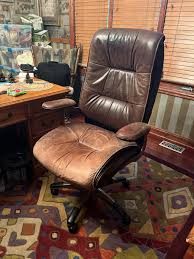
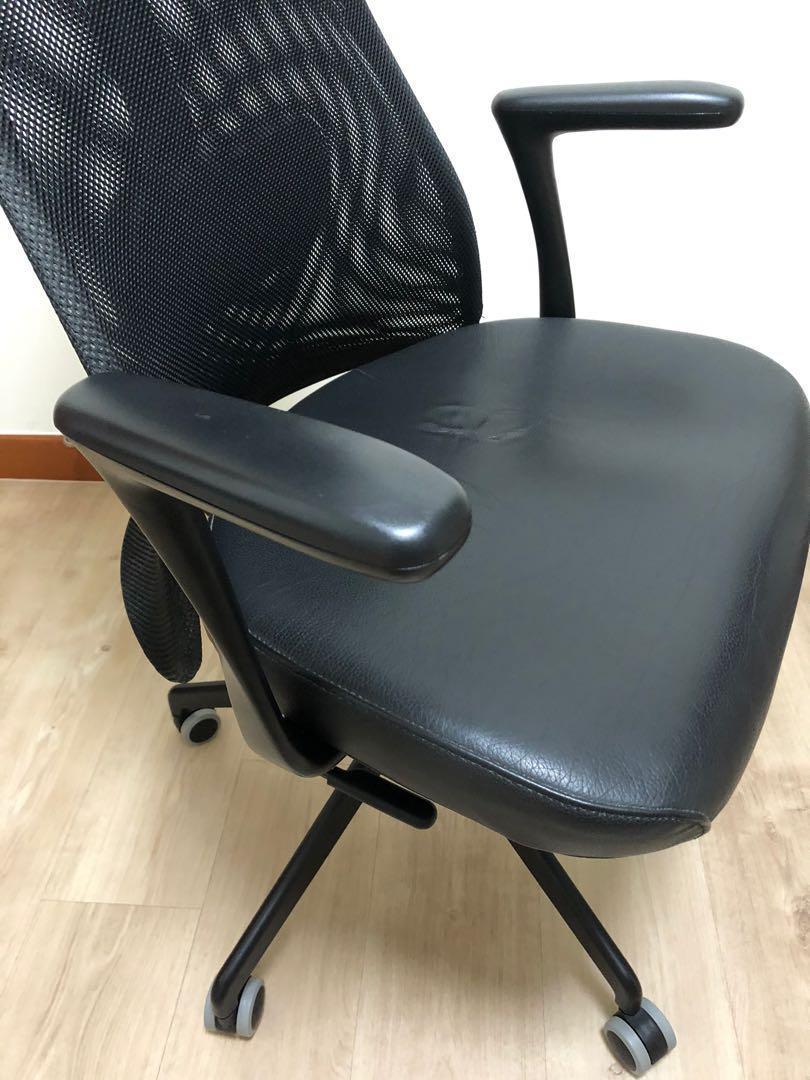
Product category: items_chair
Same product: no